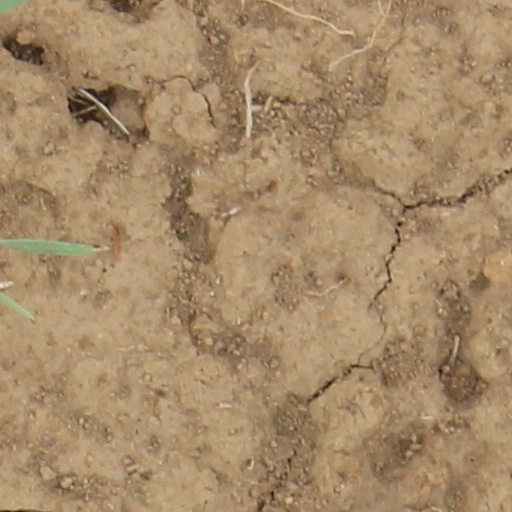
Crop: wheat